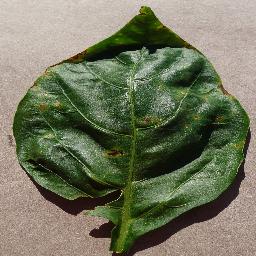
Label: Pepper,_bell___Bacterial_spot